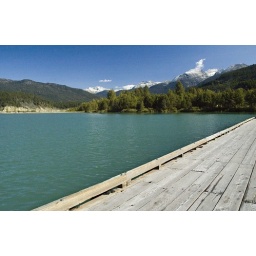
mt currie over green lake from dock